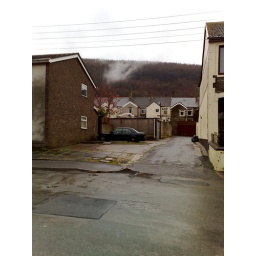
This isn't mist but cloud. Quite often we find ourselves or the mountain above us above the cloud line